Gills Bay

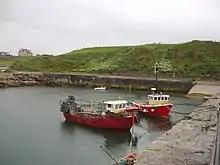
Gills Bay

Gills Bay, which is situated about west of John o' Groats with the community of Gills close by, has one of the longest stretches of low-lying rock coast on the northern shores of Caithness. Its main features are a small harbour and the pier used as the mainland terminal for Pentland Ferries. The harbour shelters some small local boats together with those used for working the sheep on the off lying island of Stroma. In the right sea conditions the area is sometimes used for surfing.